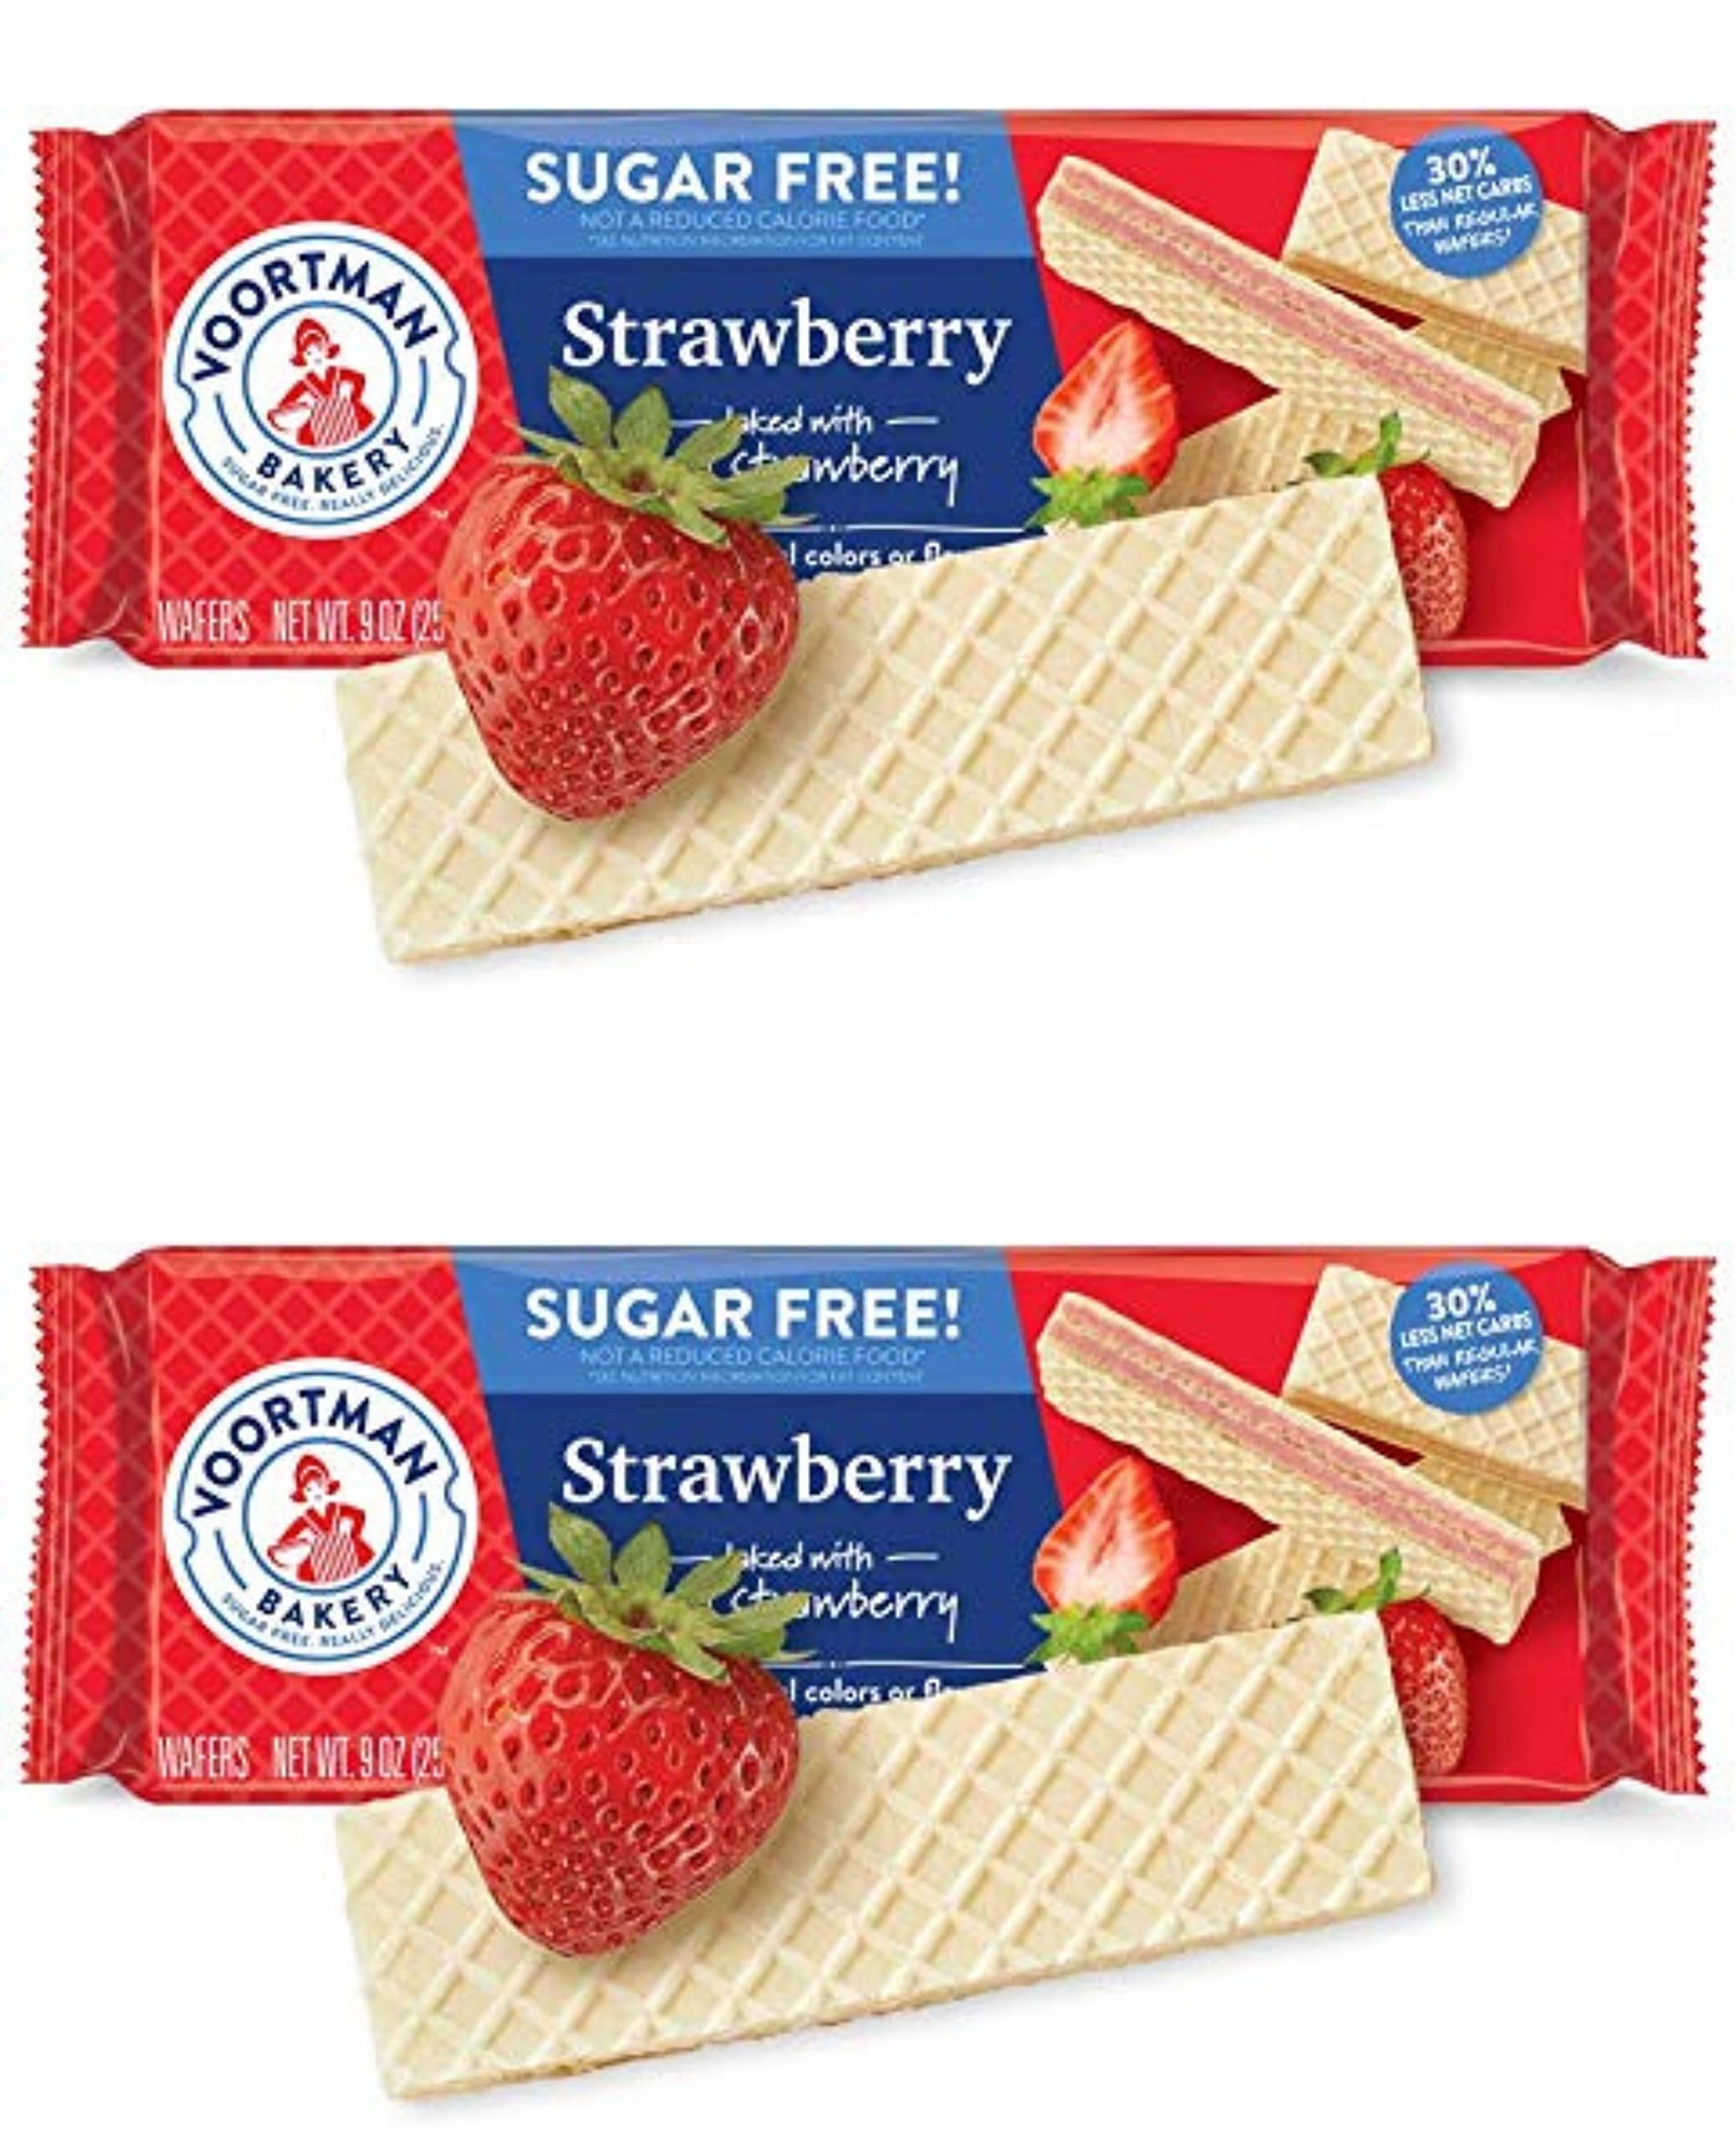
Item Name: Voortman Bakery #1 Sugar Free Strawberry Wafer Cookies (Pack of 2 x 9 Oz) Truly Delicious!
Value: 18.0
Unit: Ounce

Price: 11.32